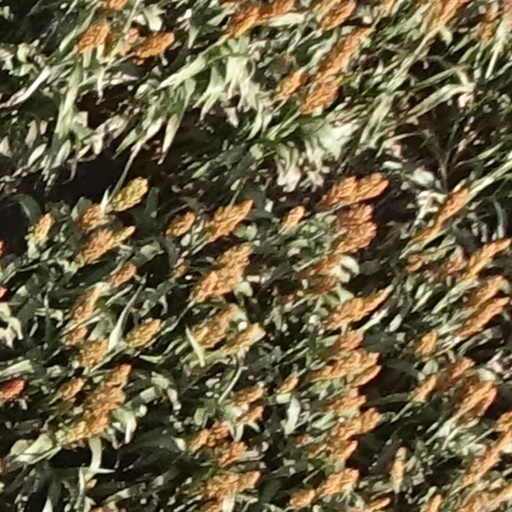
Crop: sorghum